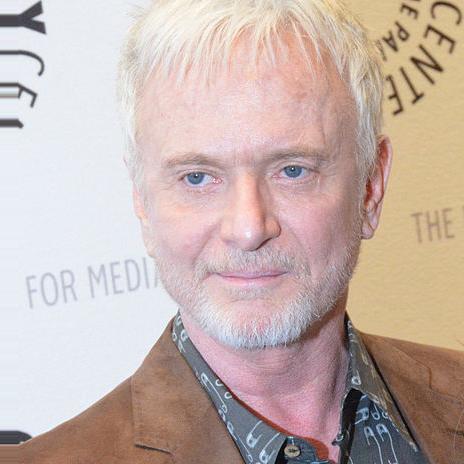
Age: 65